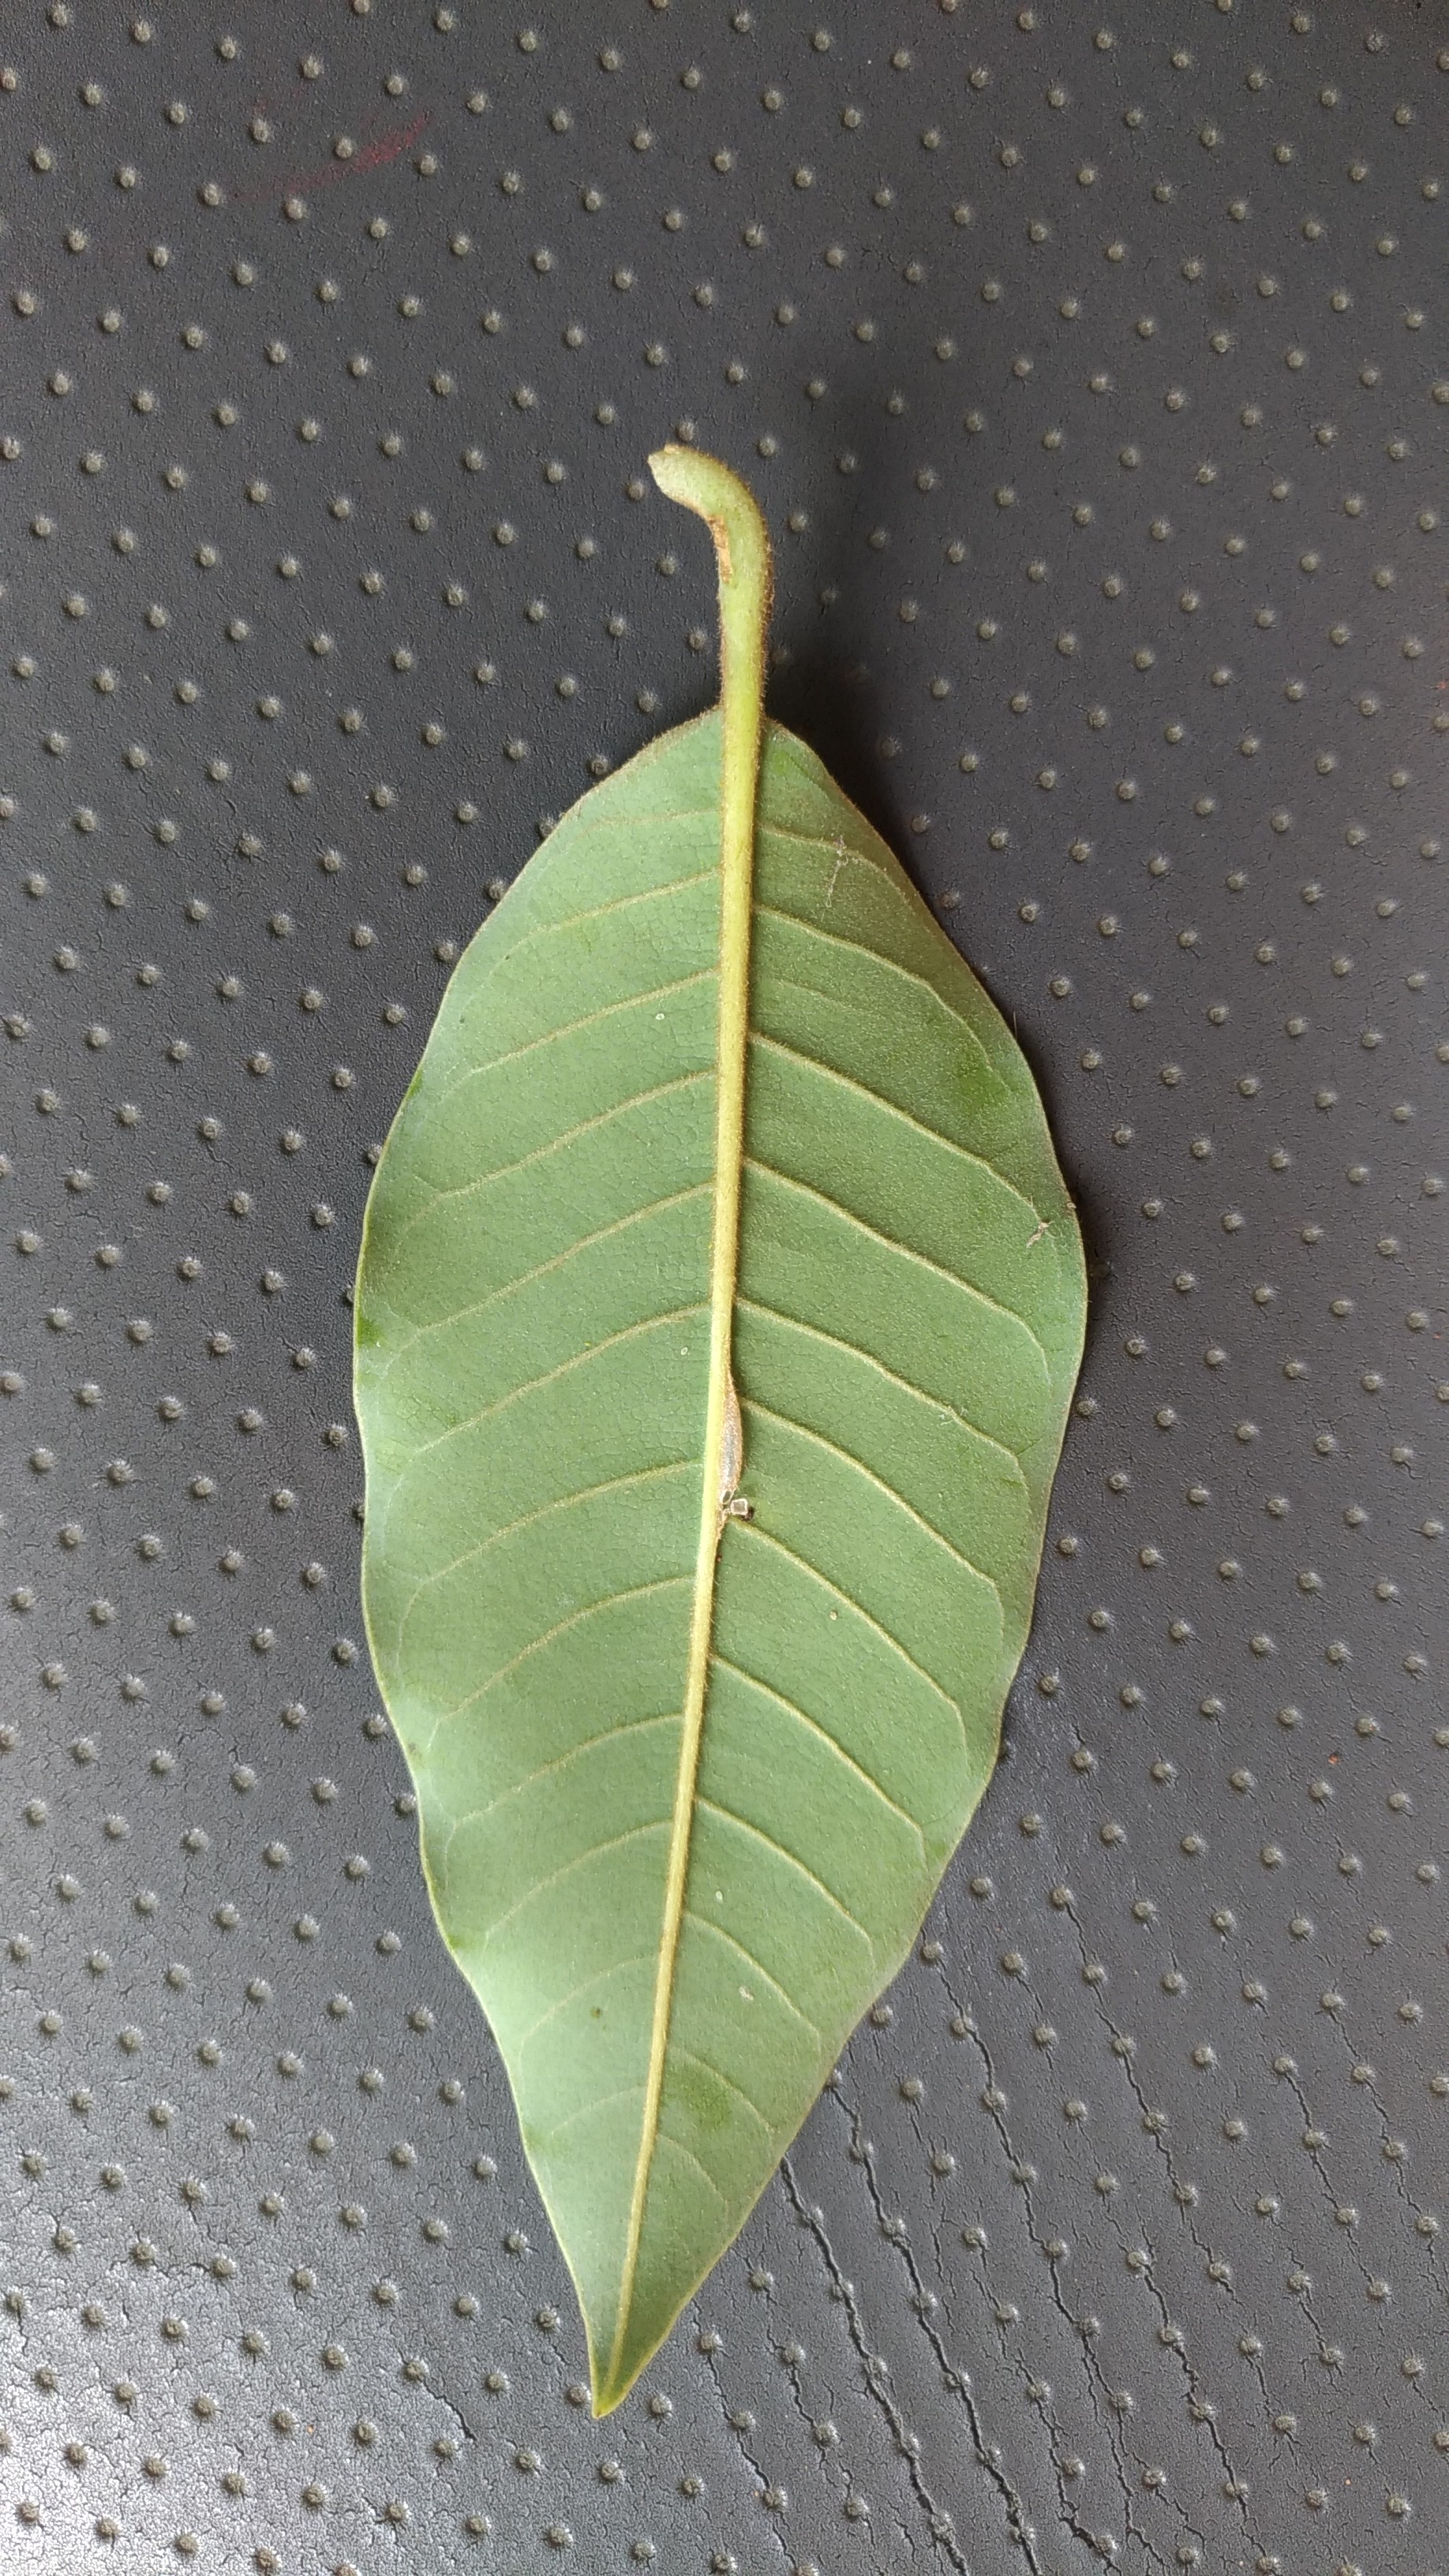
Plant: Coffee